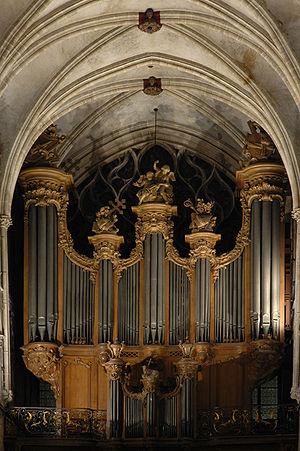
Grandes orgues de l'église Saint-Séverin à Paris.
L'orgue est un instrument à vent multiforme dont la caractéristique est de produire les sons à l’aide d’ensembles de tuyaux sonores accordés suivant une gamme définie et alimentés par une soufflerie. L'orgue est joué majoritairement à l’aide d’un ou plusieurs claviers et le plus souvent aussi d’un pédalier.
Cet article recense les orgues protégés aux monuments historiques en Île-de-France, France.
L'église Saint-Séverin est située rue des Prêtres-Saint-Séverin dans le quartier latin de Paris, près de la Seine.